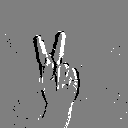
ASL letter: k